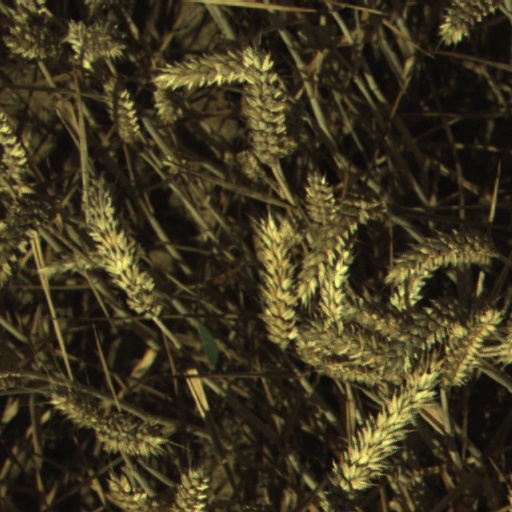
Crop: wheat